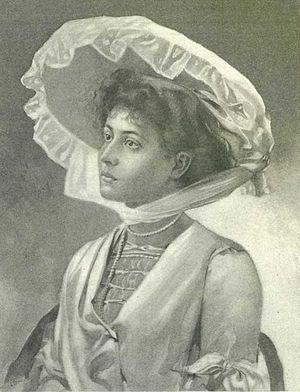
La famille Astor est une célèbre famille anglo-américaine d'origine allemande, installée à New York et à Londres, connue pour sa prééminence dans le monde des finances et de la politique.
Alice Mary Hughes est l'une des principales photographes et portraitistes de Londres, spécialisée dans les portraits de femmes et d'enfants, tout comme dans la photographie de mode.